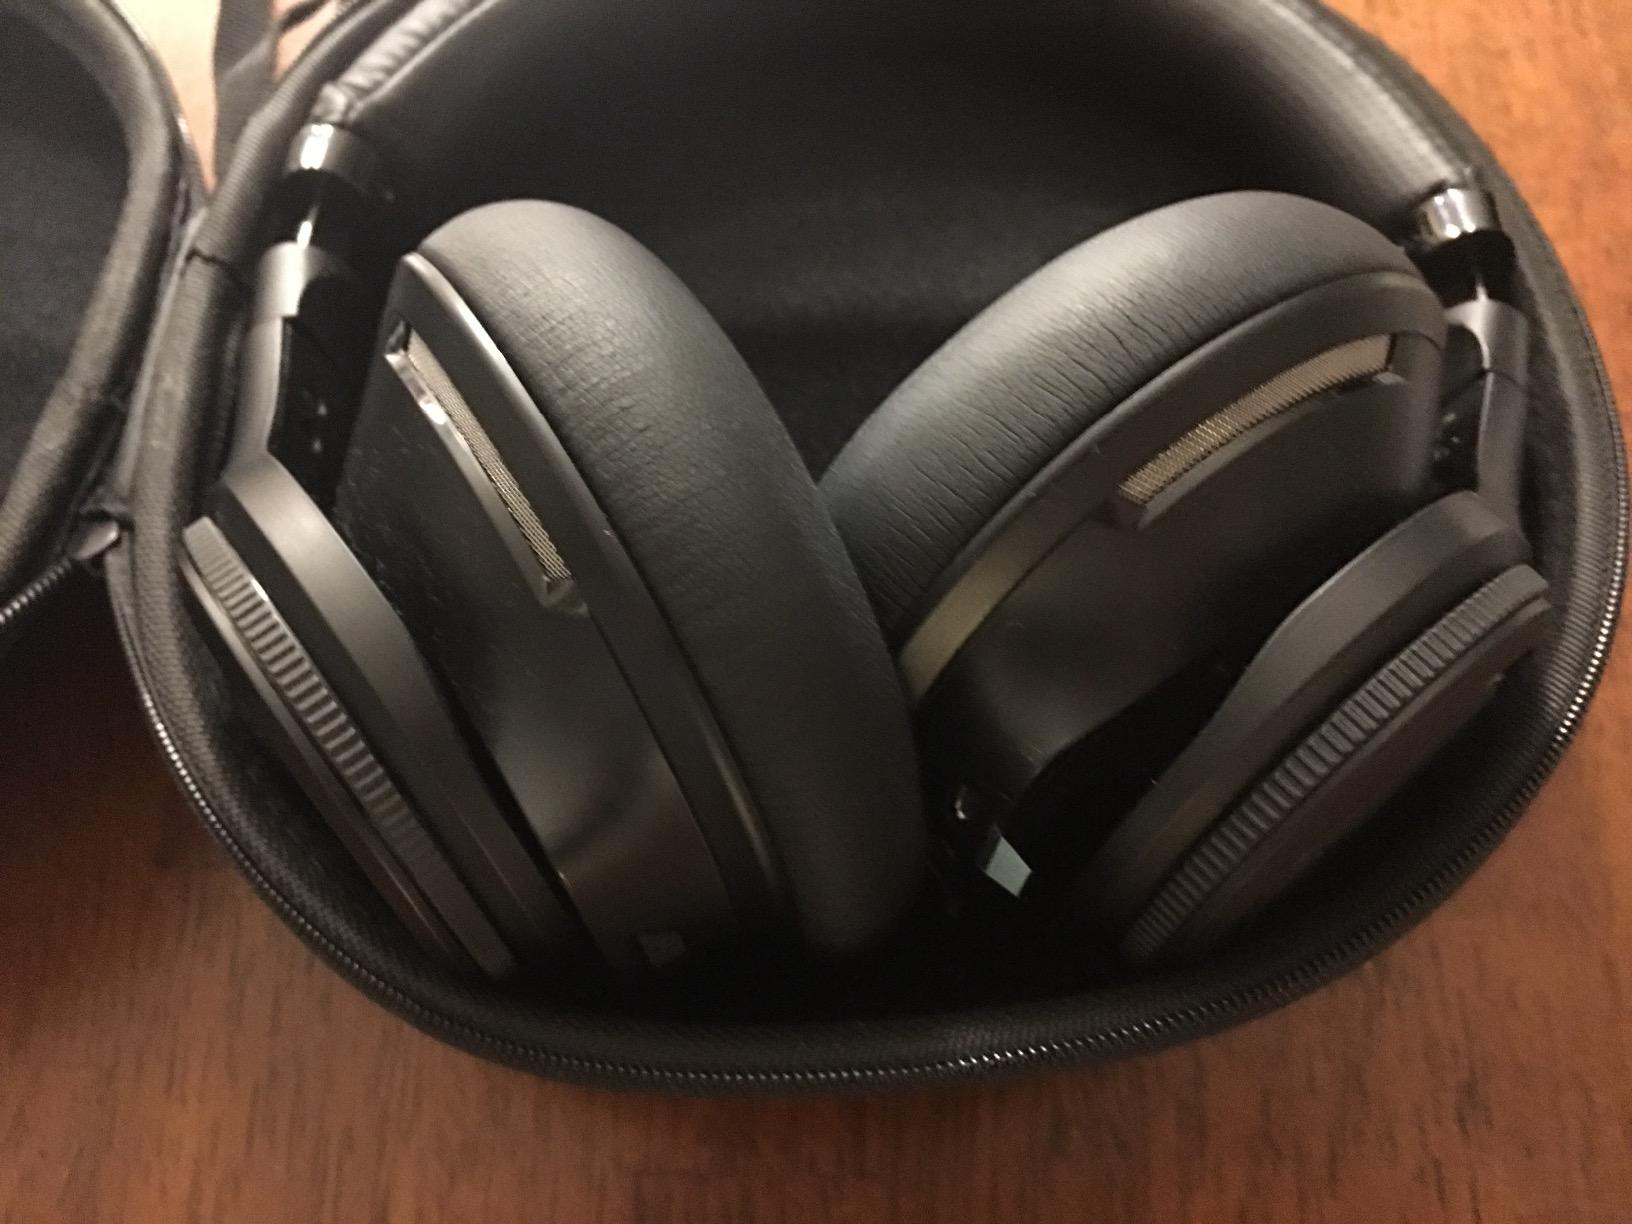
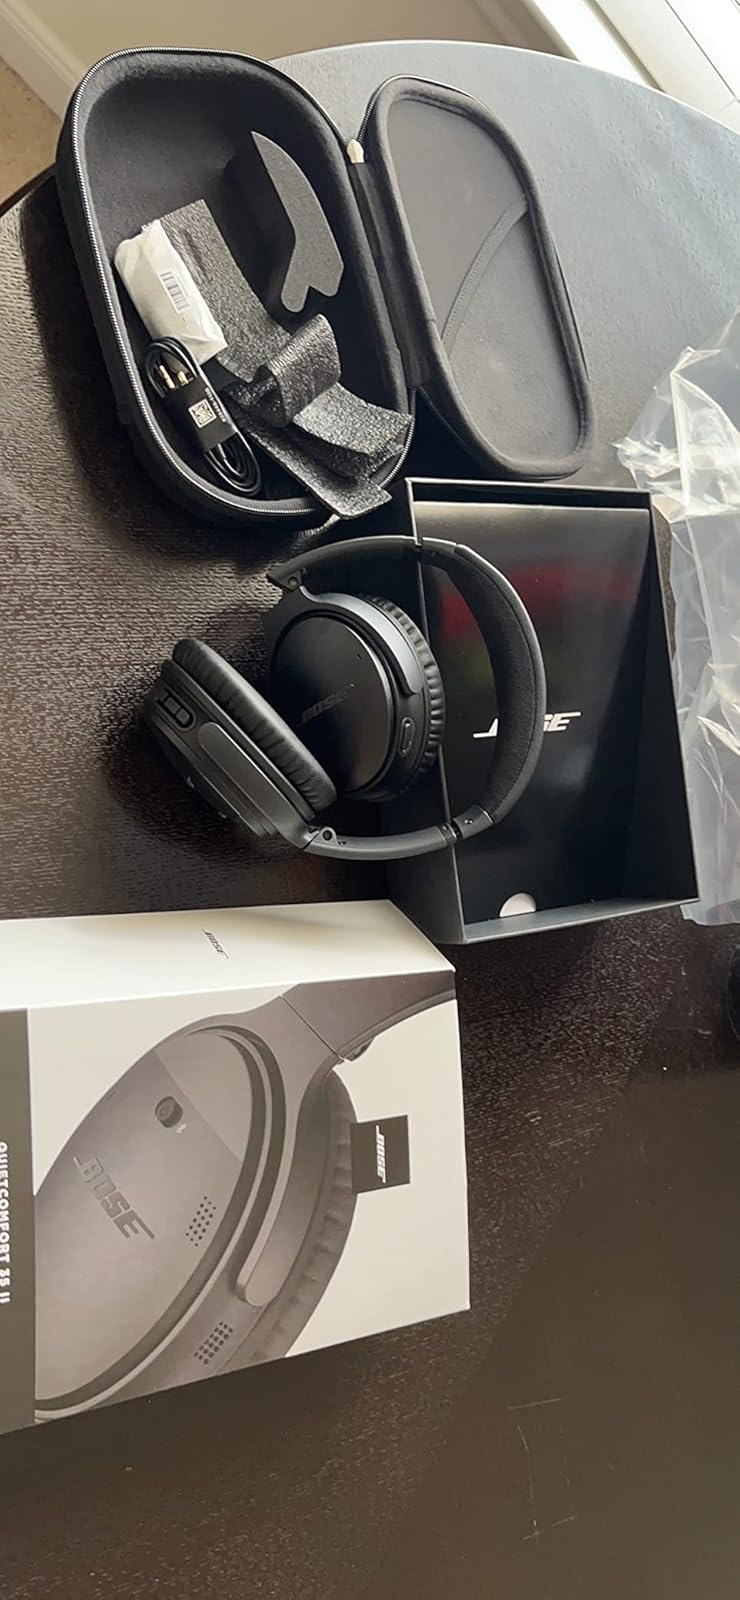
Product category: headphones
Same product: no